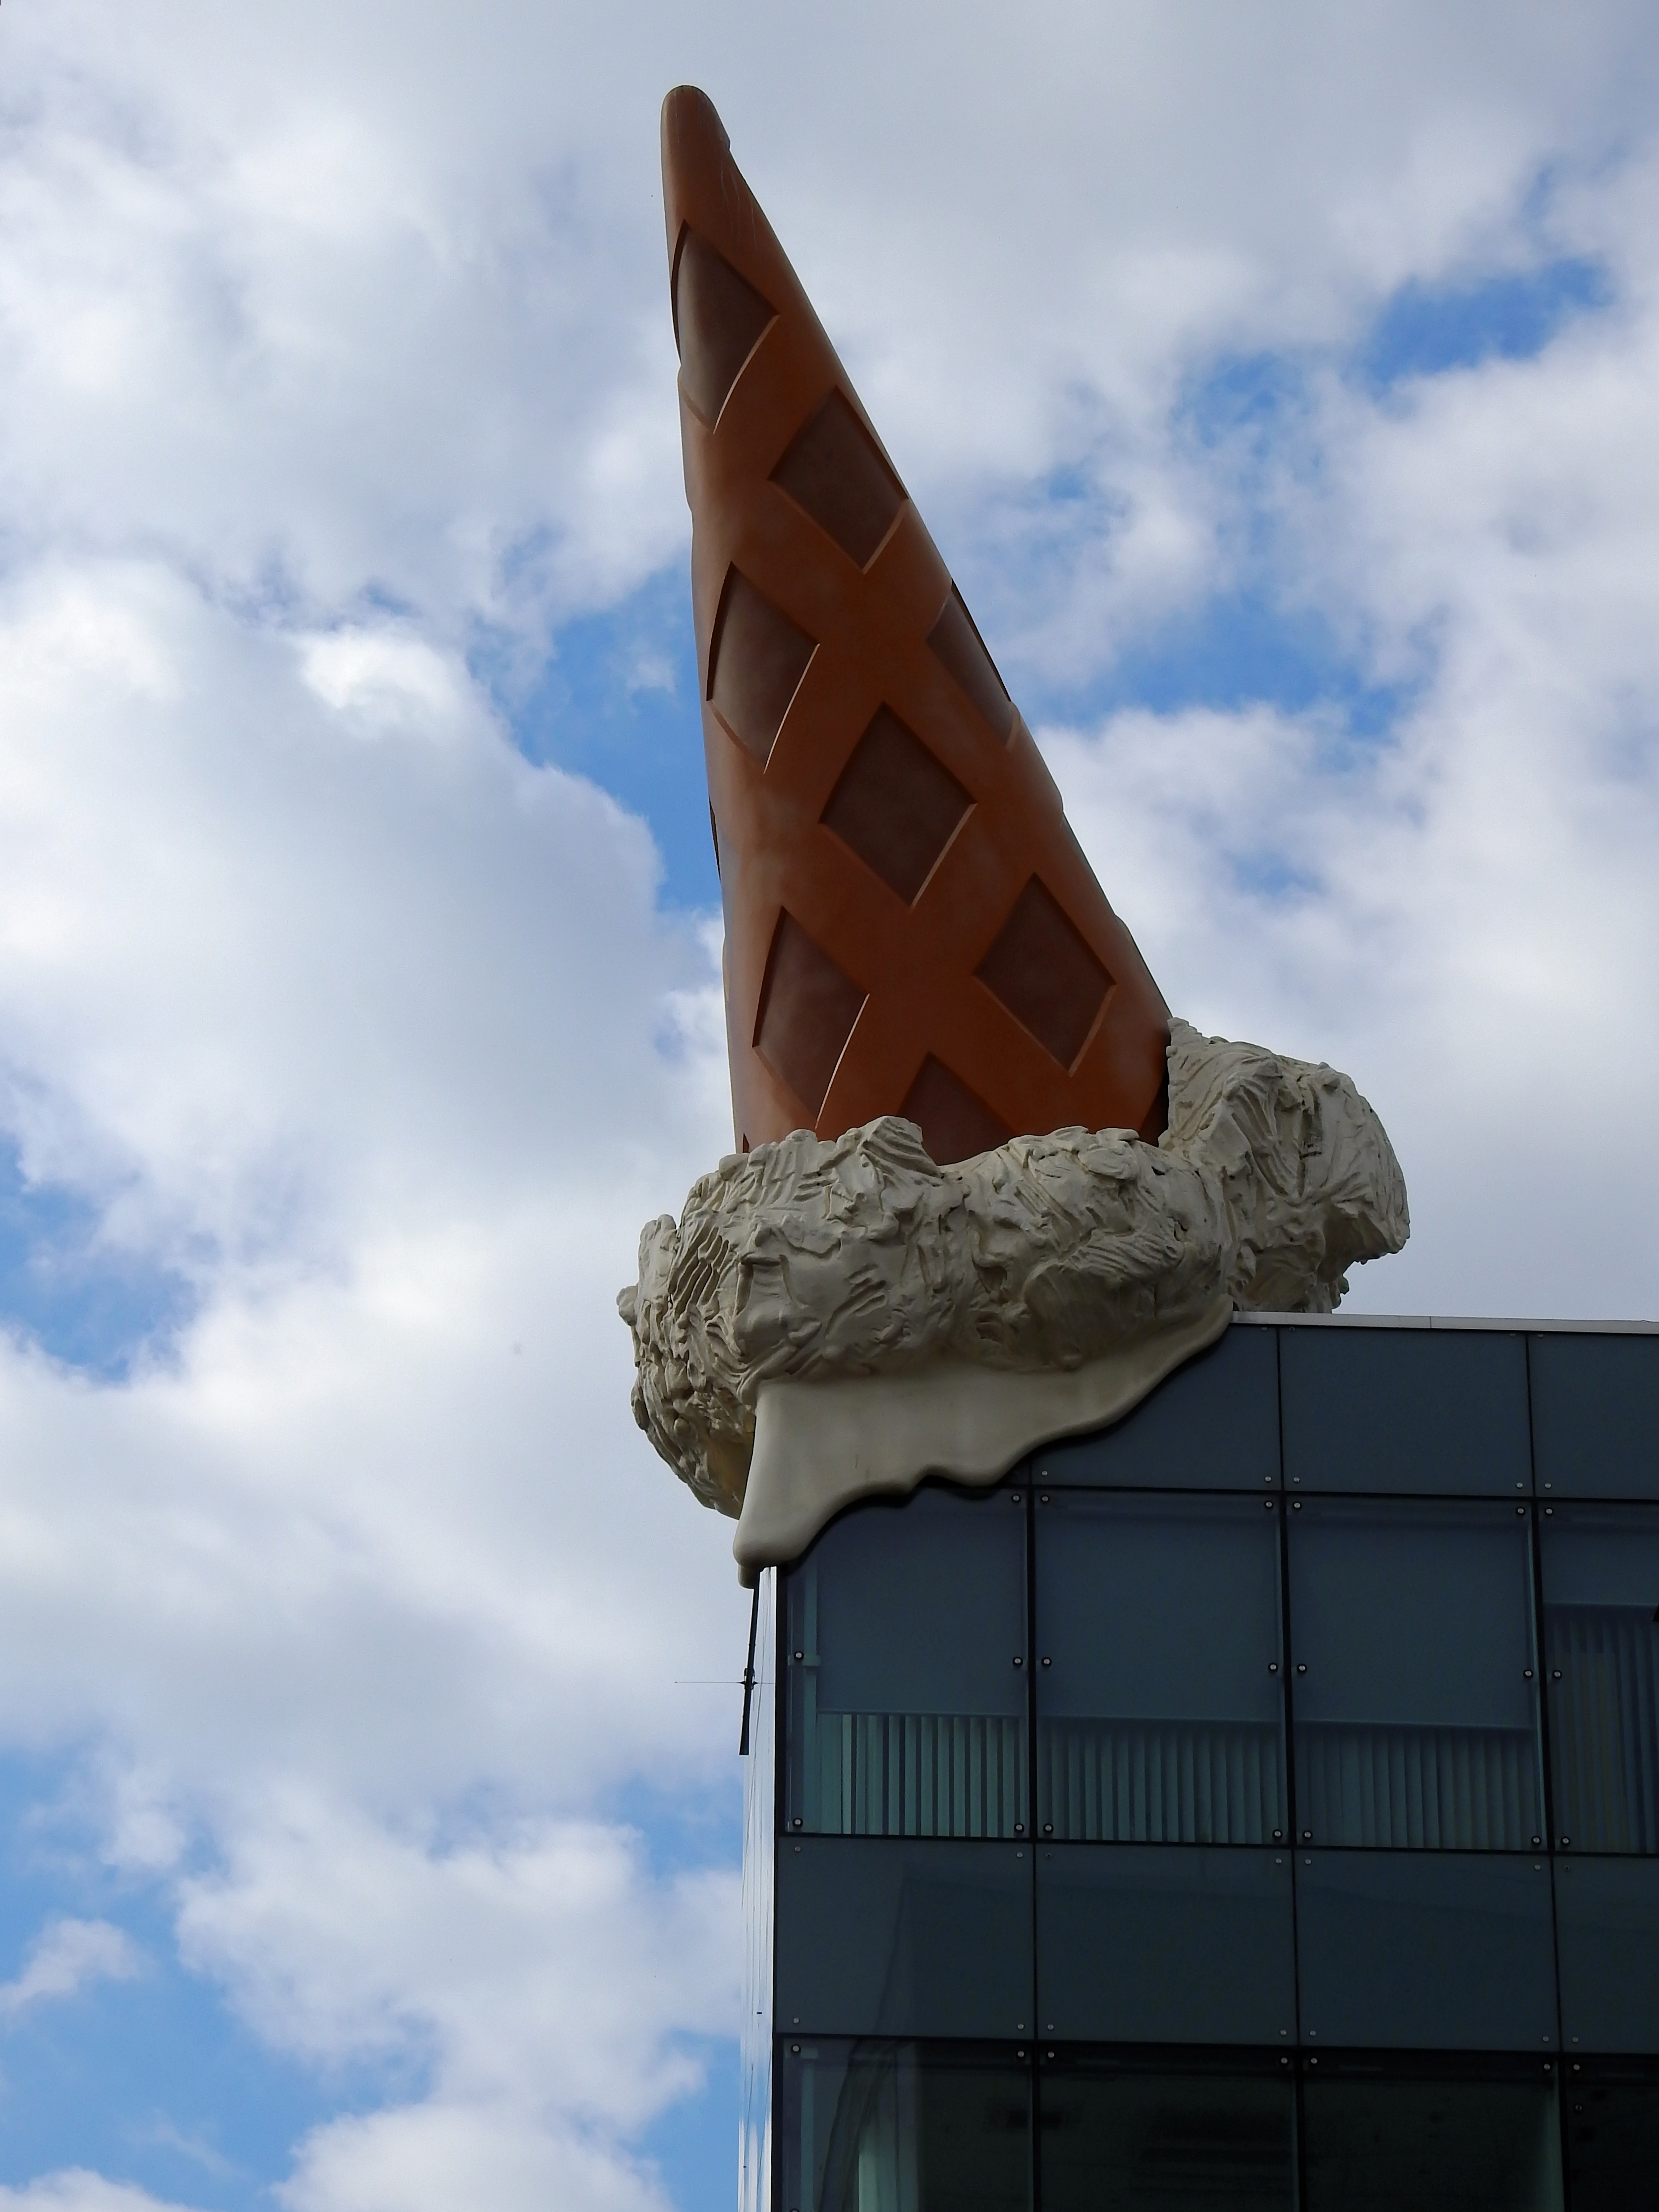
cloud, architecture, sky, wind, building, home, skyscraper, ice, reflection, vehicle, tower, mast, flag, landmark, blue, waffle, ice cream cone, art, germany, cologne, atmosphere of earth